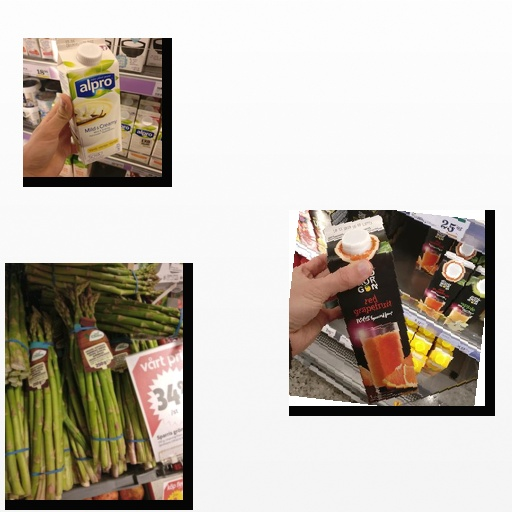
Food items: vanilla_soyghurt, red_grapefruit_juice, asparagus